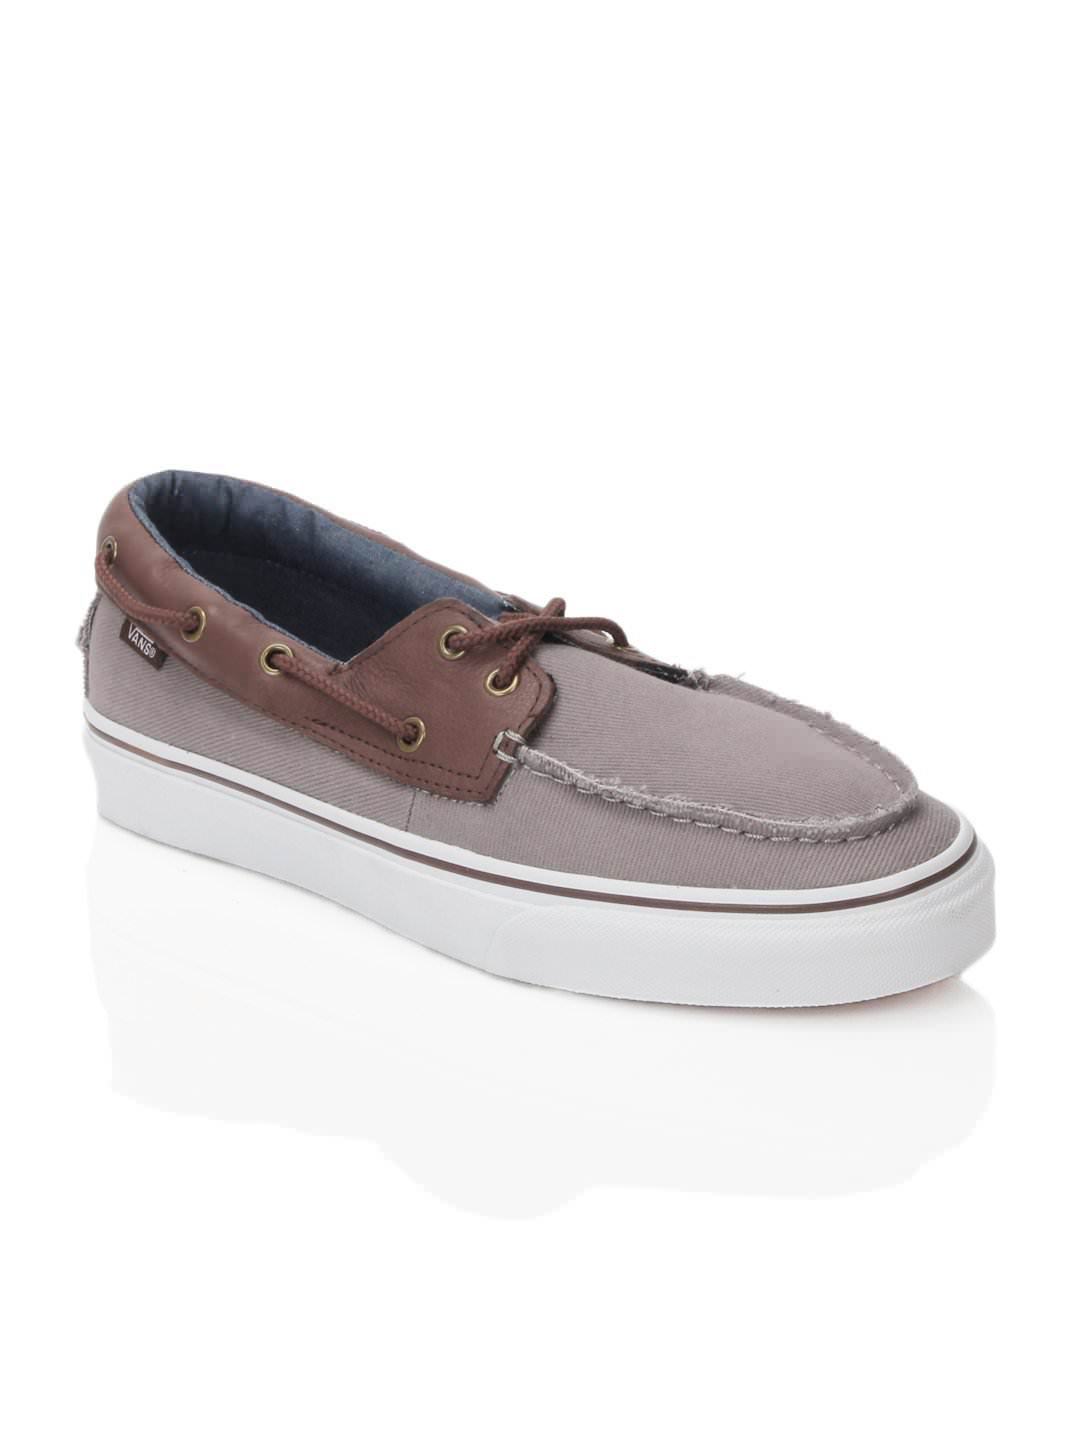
Vans Men Zapato Del Barco Grey Shoes
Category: Footwear / Shoes / Casual Shoes
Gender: Men
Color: Grey
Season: Summer 2012
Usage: Casual